Bioremediation of oil spills

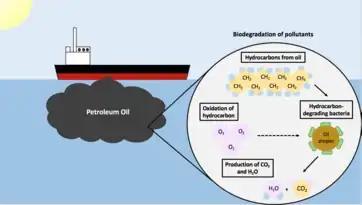
Mechanisms involved in bioremediation of toxic compounds.

The efficiency and efficacy of each method of remediation has limitations. The goal of remediation is to eliminate the environmental pollutant as quickly as possible; only inefficient processes require human intervention. Environmental factors such as requirements of reaction, mobility of substances, and physiological needs of organisms will affect the rate and degree that contaminants are degraded. Over time, many of these requirements are overcome. This is when petroleum degrading bacteria and archaea are able to mediate oil spills most efficiently. Weathering and environmental factors play large roles in the success of bioremediation. Interacting soil and pollutant chemicals truly account for the work that can be completed by these microorganisms. These processes change the soil composition and layering, along with the biochemistry of the ecosystem. These chemical and biological changes require adaptation from soil microbes to bioremediate. The susceptibility of the pollutant is also important to consider. Properties such as solubility, temperature, and pH will affect bioremediation and affect the process. Pollutants that are more soluble will be easier for microbes to transform into the environment. Otherwise, pollutants with rigid molecular structures extend bioremediation as they are harder to convert into innocuous substances. Bioaccessibility, the amount of pollutant available for absorption, and bioavailability of pollutant will affect efficiency as well. In many instances, needed nutrients are collected and allocated for petroleum degrading microorganisms in order to maximize the efficiency of the process. Providing microorganisms with the nutrients and conditions they need allow them to thrive.